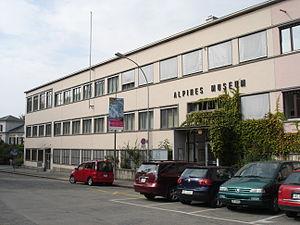
Cette liste présente la moitié des biens culturels d'importance nationale dans le canton de Berne. Cette liste correspond à l'édition 2009 de l'Inventaire Suisse des biens culturels d'importance nationale pour le canton de Berne. Il est trié par commune et inclus : 345 bâtiments séparés, 43 collections et 30 sites archéologiques et 4 cas particuliers.